Chéronvilliers

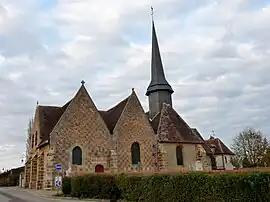
The church in Chéronvilliers

Chéronvilliers is a commune in the Eure department in the Normandy region in northern France.